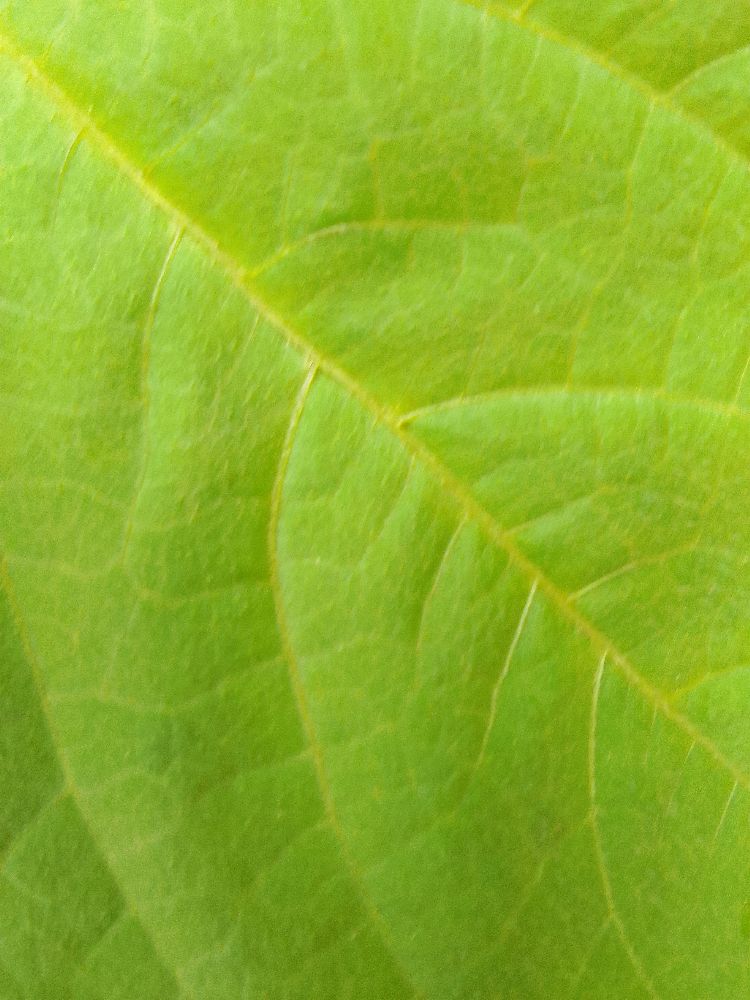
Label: healthy